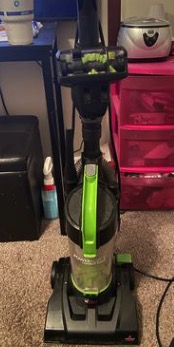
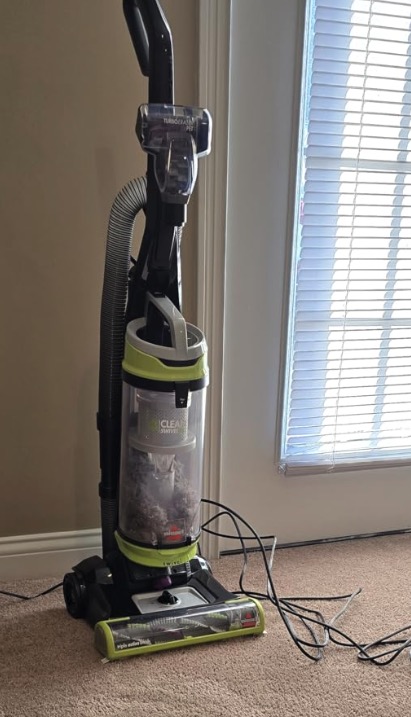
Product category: items_vacuum
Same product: no